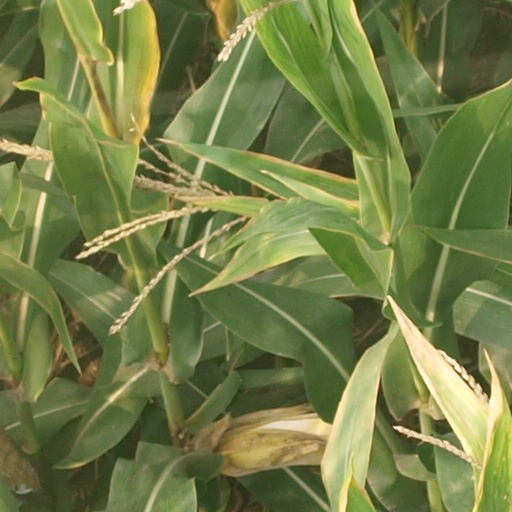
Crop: maize; corn